White Hart

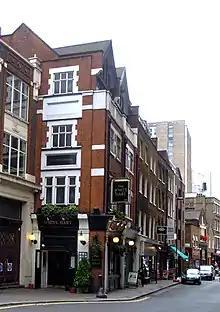
The White Hart on Drury Lane in London (2017)

Crawley became an important coaching stop on the London to Brighton road after it became fully turnpiked in 1770. By 1668, a mid-15th century Wealden open hall-house which was originally a dwelling had been converted into an inn called "The Whyte Harte", later standardised to "The White Hart". The great increase in coaching traffic in the late 18th century meant its capacity was often exceeded; so it was sold in 1753 and the proceeds were used to establish a new White Hart Inn nearby. This was built around the core of an early 17th-century timber-framed building, and opened in 1770. As of 2011, it continues to trade under the White Hart name, as a tied house owned by Harveys Brewery.